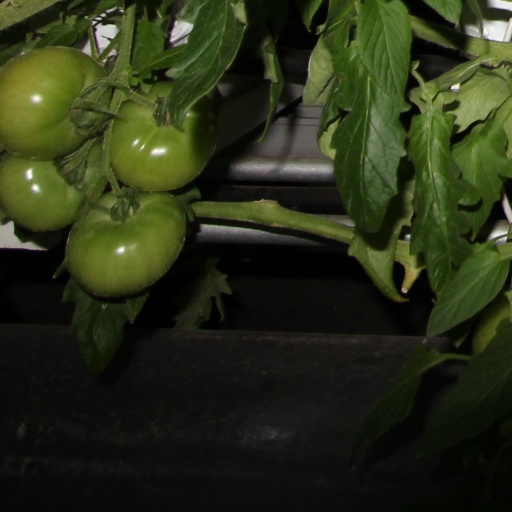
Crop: tomato